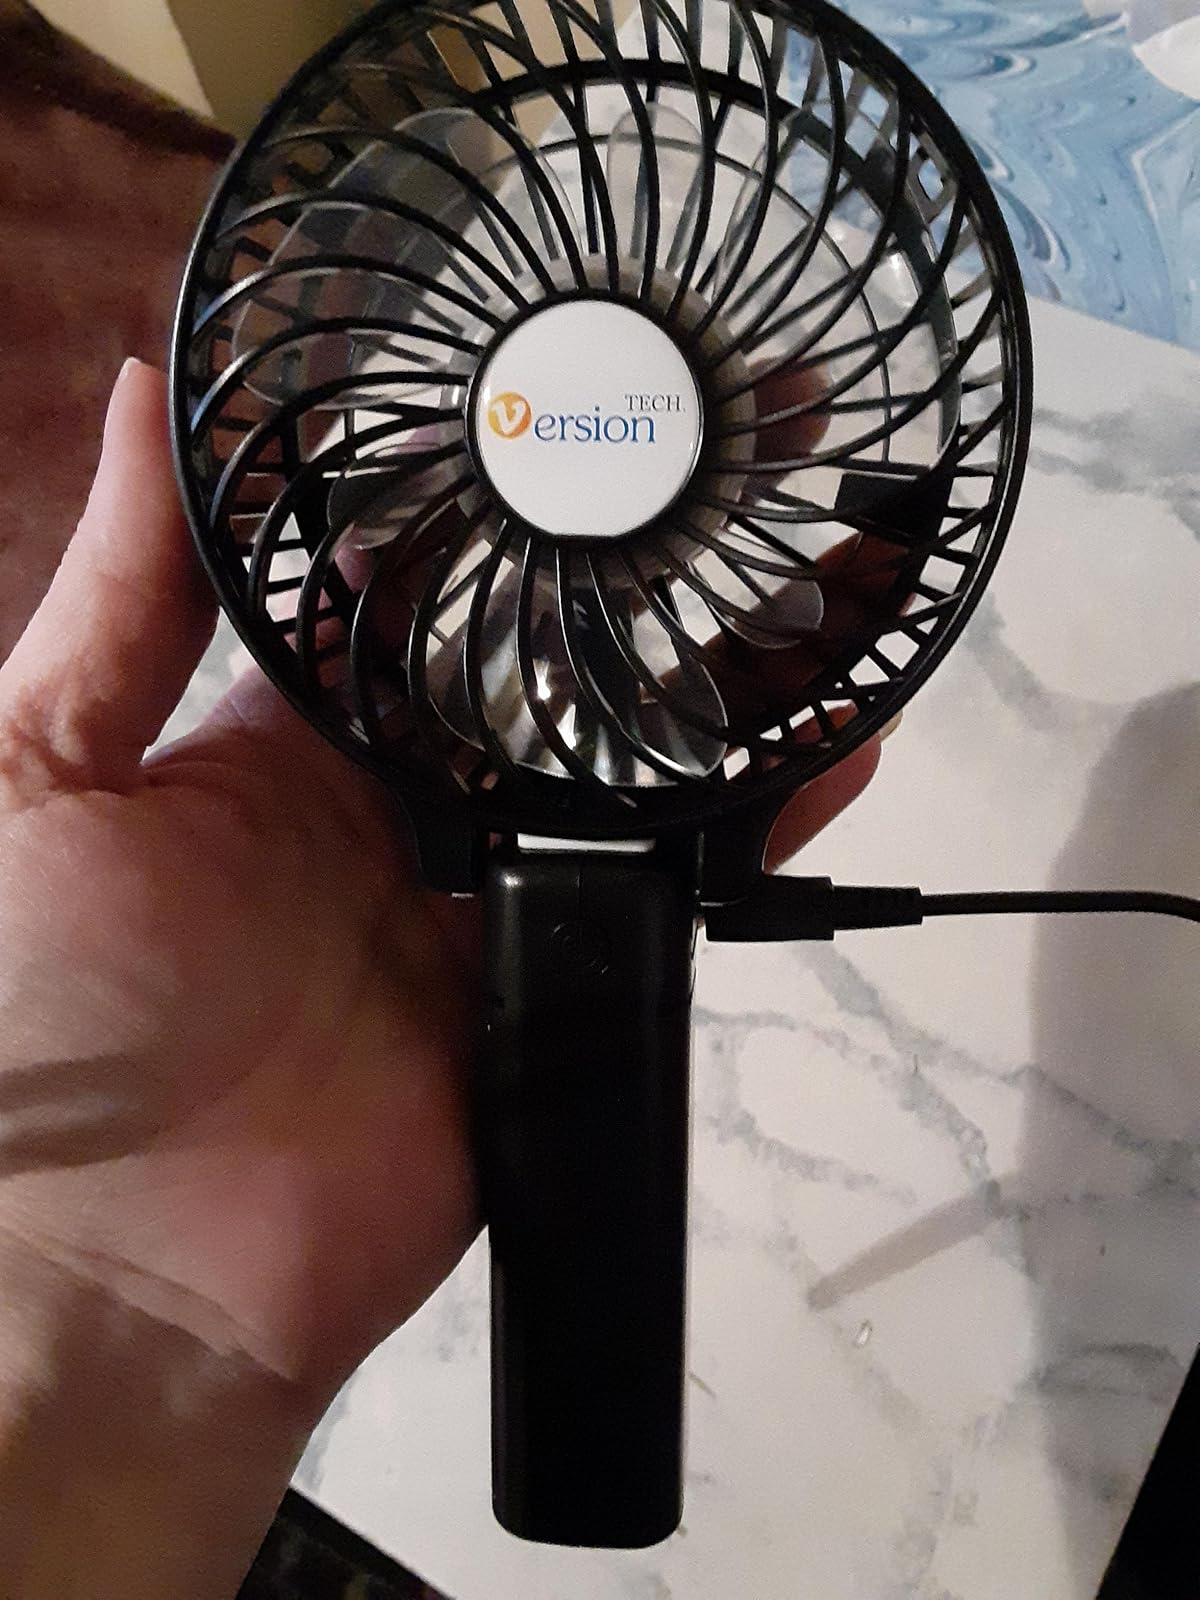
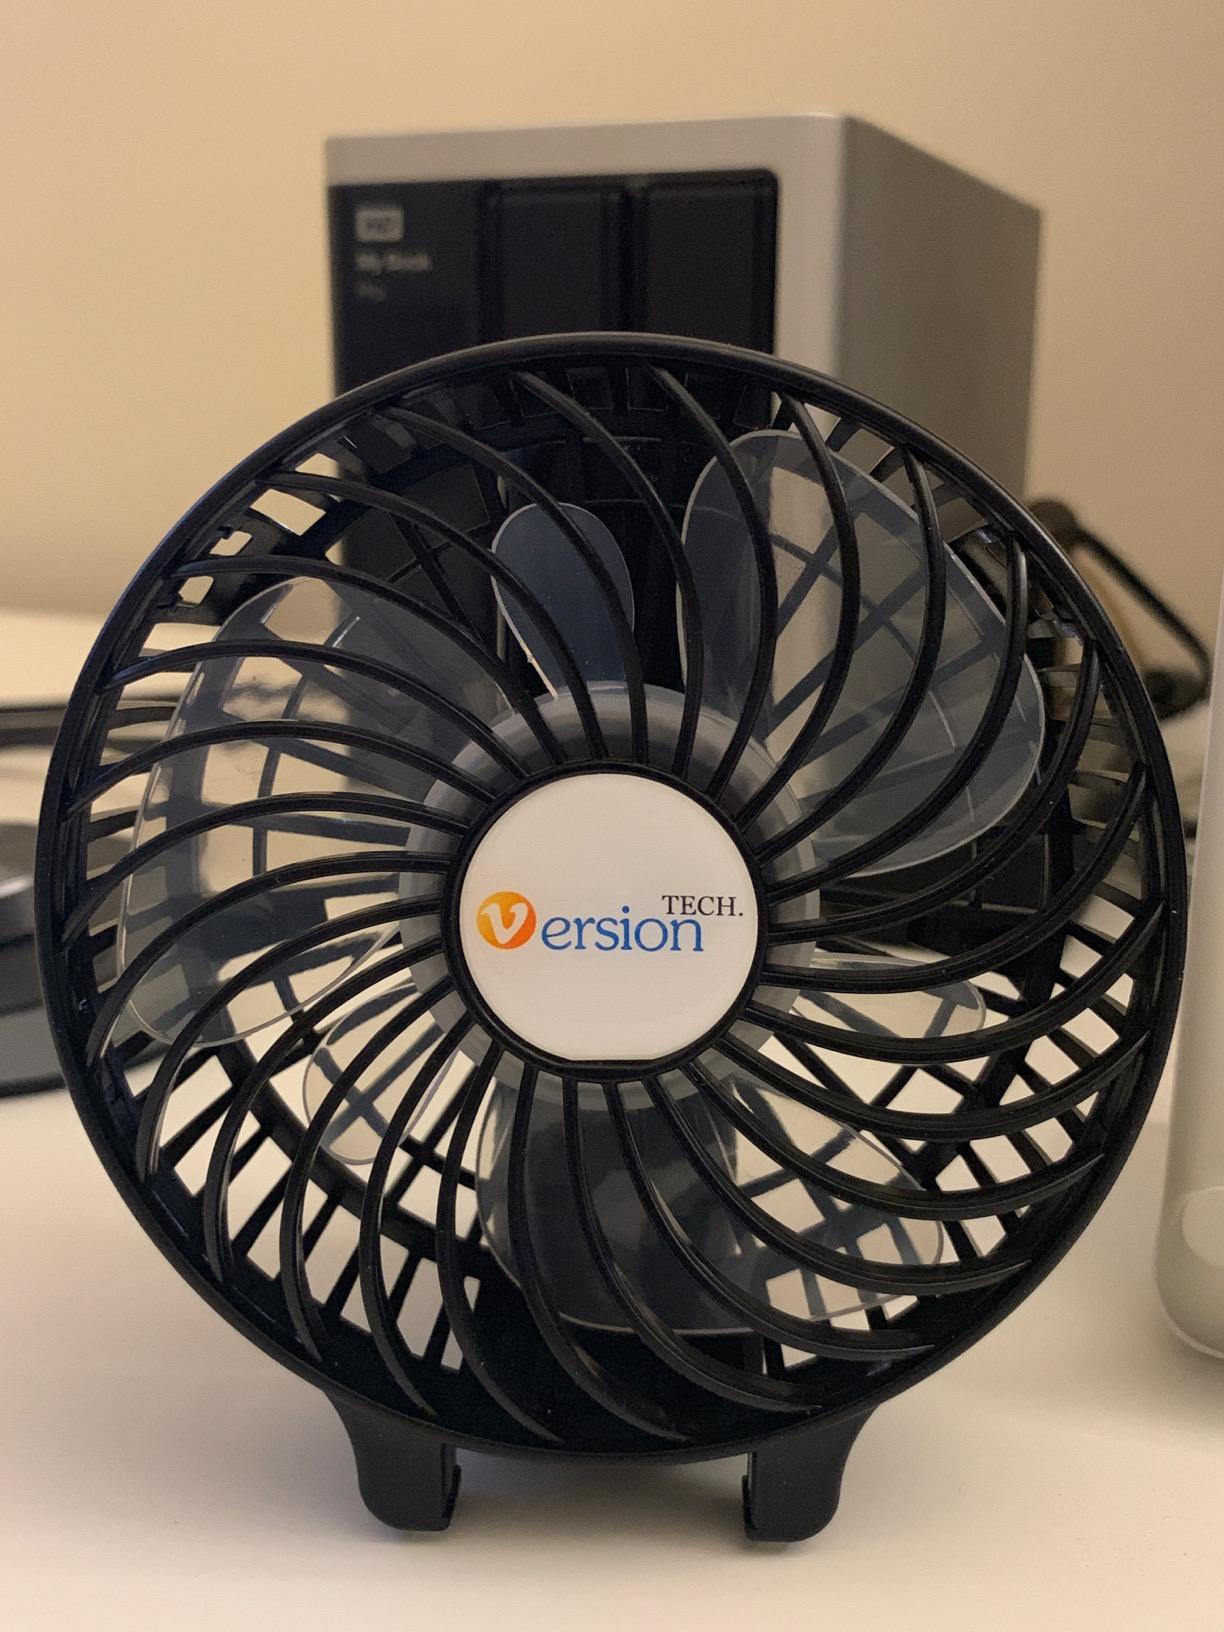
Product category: fan
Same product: yes